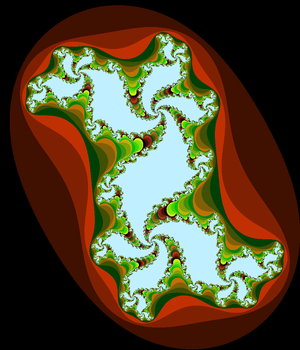
Fractale de julia fc(z) = z^2+c coeff = 0.3+0.5i. Faite par moi avec un programme de moi
L'histoire des nombres complexes commence vers le milieu du XVIᵉ siècle avec une première apparition en 1545, dans l'œuvre de Cardan, d'une expression contenant la racine carrée d'un nombre négatif, nombre qu'il appelle sophistiqué. C'est Raphaël Bombelli qui met en place les règles de calcul sur ces quantités que l'on appelle alors impossibles avant de leur donner le nom d'imaginaires.
En dynamique holomorphe, l'ensemble de Julia et l'ensemble de Fatou sont deux ensembles complémentaires l'un de l'autre, définis à partir du comportement d'une fonction holomorphe par composition itérée avec elle-même.